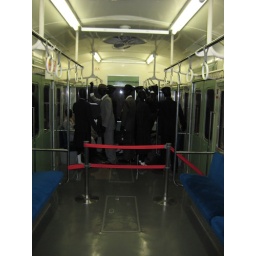
Fashion of the era in an old train car